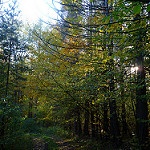
Scene: Outdoor